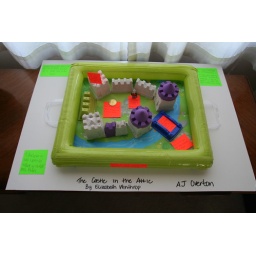
Had to build a castle and label different things from the book &amp;quot;The Castle in the Attic&amp;quot;